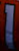
Number: 1